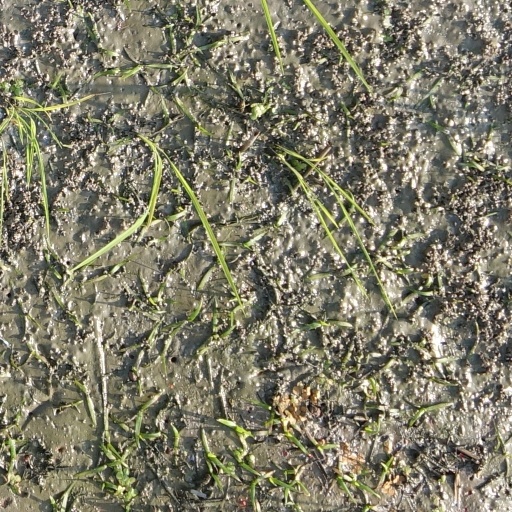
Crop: rice